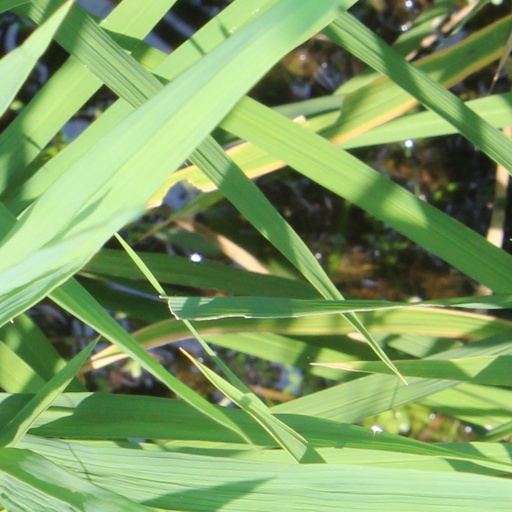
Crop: rice